History of Berliner FC Dynamo (2004–present)

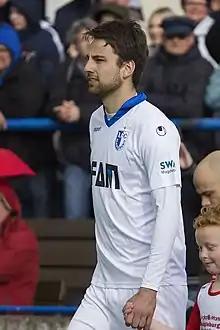
Christian Beck with 1. FC Magdeburg in 2016.

Christian Benbennek became the new coach for the 2019–20 season. BFC Dynamo also recruited midfielder Andreas Pollasch from FSV Frankfurt, Hungarian forward Andor Bolyki from FSV Union Fürstenwalde, defender Michael Blum from Chemnitzer FC, midfielder Lukas Krüger from the U19 team of RB Leipzig and defender Marvin Kleihs from Berliner AK 07. Kevin Sommer was the first-choice goalkeeper from the 2019–20 season. Ronny Garbuschewski became new team captaim. The team played a friendly match against 1. FC Magdeburg from the 3. Liga at the Stadion im Sportforum on 10 July 2019. The pre-season friendly against 1. FC Magdeburg was a tradition since 12 years. 1. FC Mageburg won the match 0–1. BFC Dynamo defeated SV Babelsberg 3–1 in the opening match of the 2019-20 Regionalliga Nordost on 28 July 2019. The team also won the following two matches in the league. BFC Dynamo lost 6–0 away by FC Energie Cottbus in the 10th matchday on 28 September 2019. The team defeated bottom-placed Bischofswerdaer FV 4–0 in the 19th matchday on 15 December 2019. The team was thus undefeated in six consecutive matches in the league and was in fifth place before the winter break. BFC Dynamo defeated Hertha BSC II 4–7 away in the 24th matchday on 28 Februari 2020. This would prove to be the last match of the league season. The next match against FC Rot-Weiß Erfurt was cancelled as FC Rot-Weiß Erfurt had withdrawn from the current league season due to insolvency. The Northeastern German Football Association (NOFV) then announced on 13 March 2020 that it would initially suspend all matches in the 2019-20 Regionalliga Nordost until 22 March 2020, due to the ongoing COVID-19 pandemic. The DFB then announced the unanimous decision of the 21 state associations on 4 April 2020 to suspend the competitions from the Regionalliga and below until further notice.